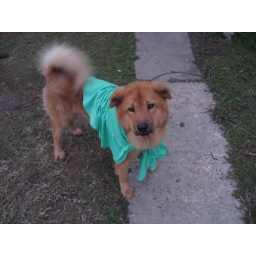
common ground default mascot in a green dress